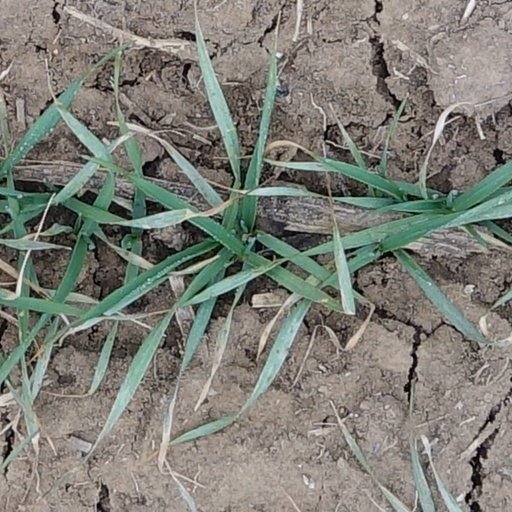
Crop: wheat